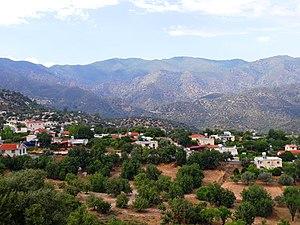
Mathikolóni est un village de Chypre situé dans le district de Limassol.